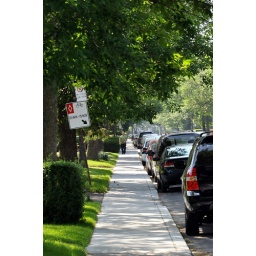
Green green green! Love green.. nice walk down a local street in my neighbourhood. Likin' the summer